Prince Jack

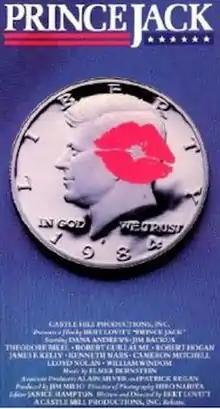
1985 VHS Home Video box image

Prince Jack is a 1985 film from Castle Hill Productions which dramatizes some of the inner workings of the Kennedy administration, including efforts by Attorney General Robert F. Kennedy to address the issues arising from the Civil Rights Movement. Although primarily a dramatic narrative, "Prince Jack" also uses satire and black humor, especially with regard to the Kennedy brothers' complicated relationship with Lyndon B. Johnson.